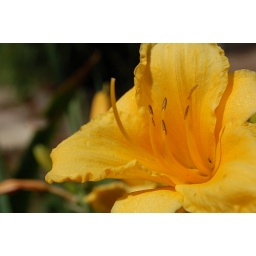
A yellow flower I spotted in Michigan.